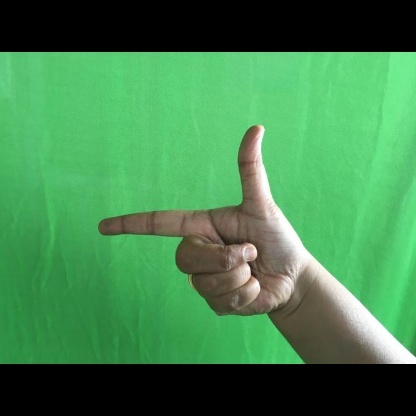
Mudra: Chandrakala